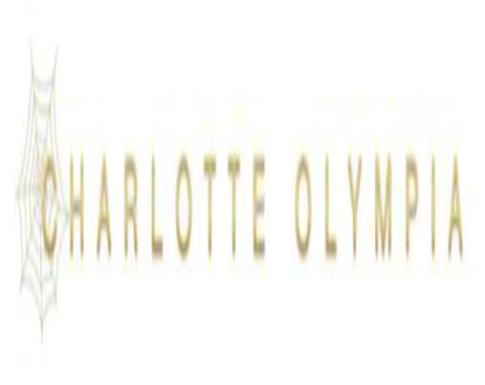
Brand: charlotte olympia
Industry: Clothes